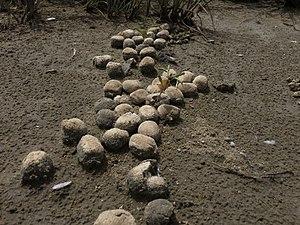
La zoochorie est le mode de dispersion des graines ou des diaspores des végétaux se faisant grâce aux animaux. Les biologistes parlent d'anthropochorie lorsque l'homme est l'agent de propagation, mode de plus en plus efficace en raison de l'accroissement des échanges de matériel et des voyages. Ce processus qui présente l'avantage de faire franchir de grandes distances aux graines, favorise l'extension de l'espèce et la diversification de son patrimoine génétique.